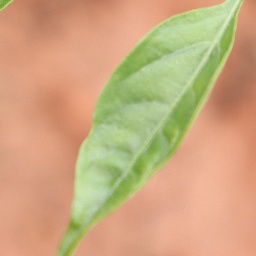
Label: healthy